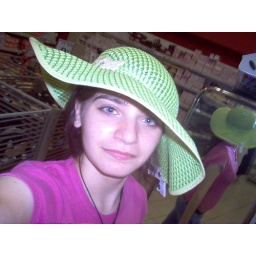
a cat in the hat